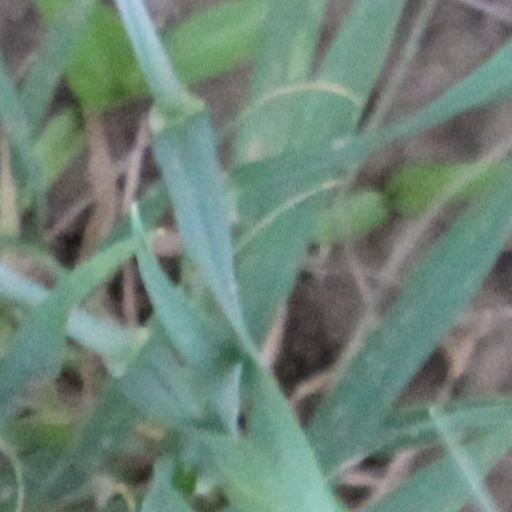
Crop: wheat